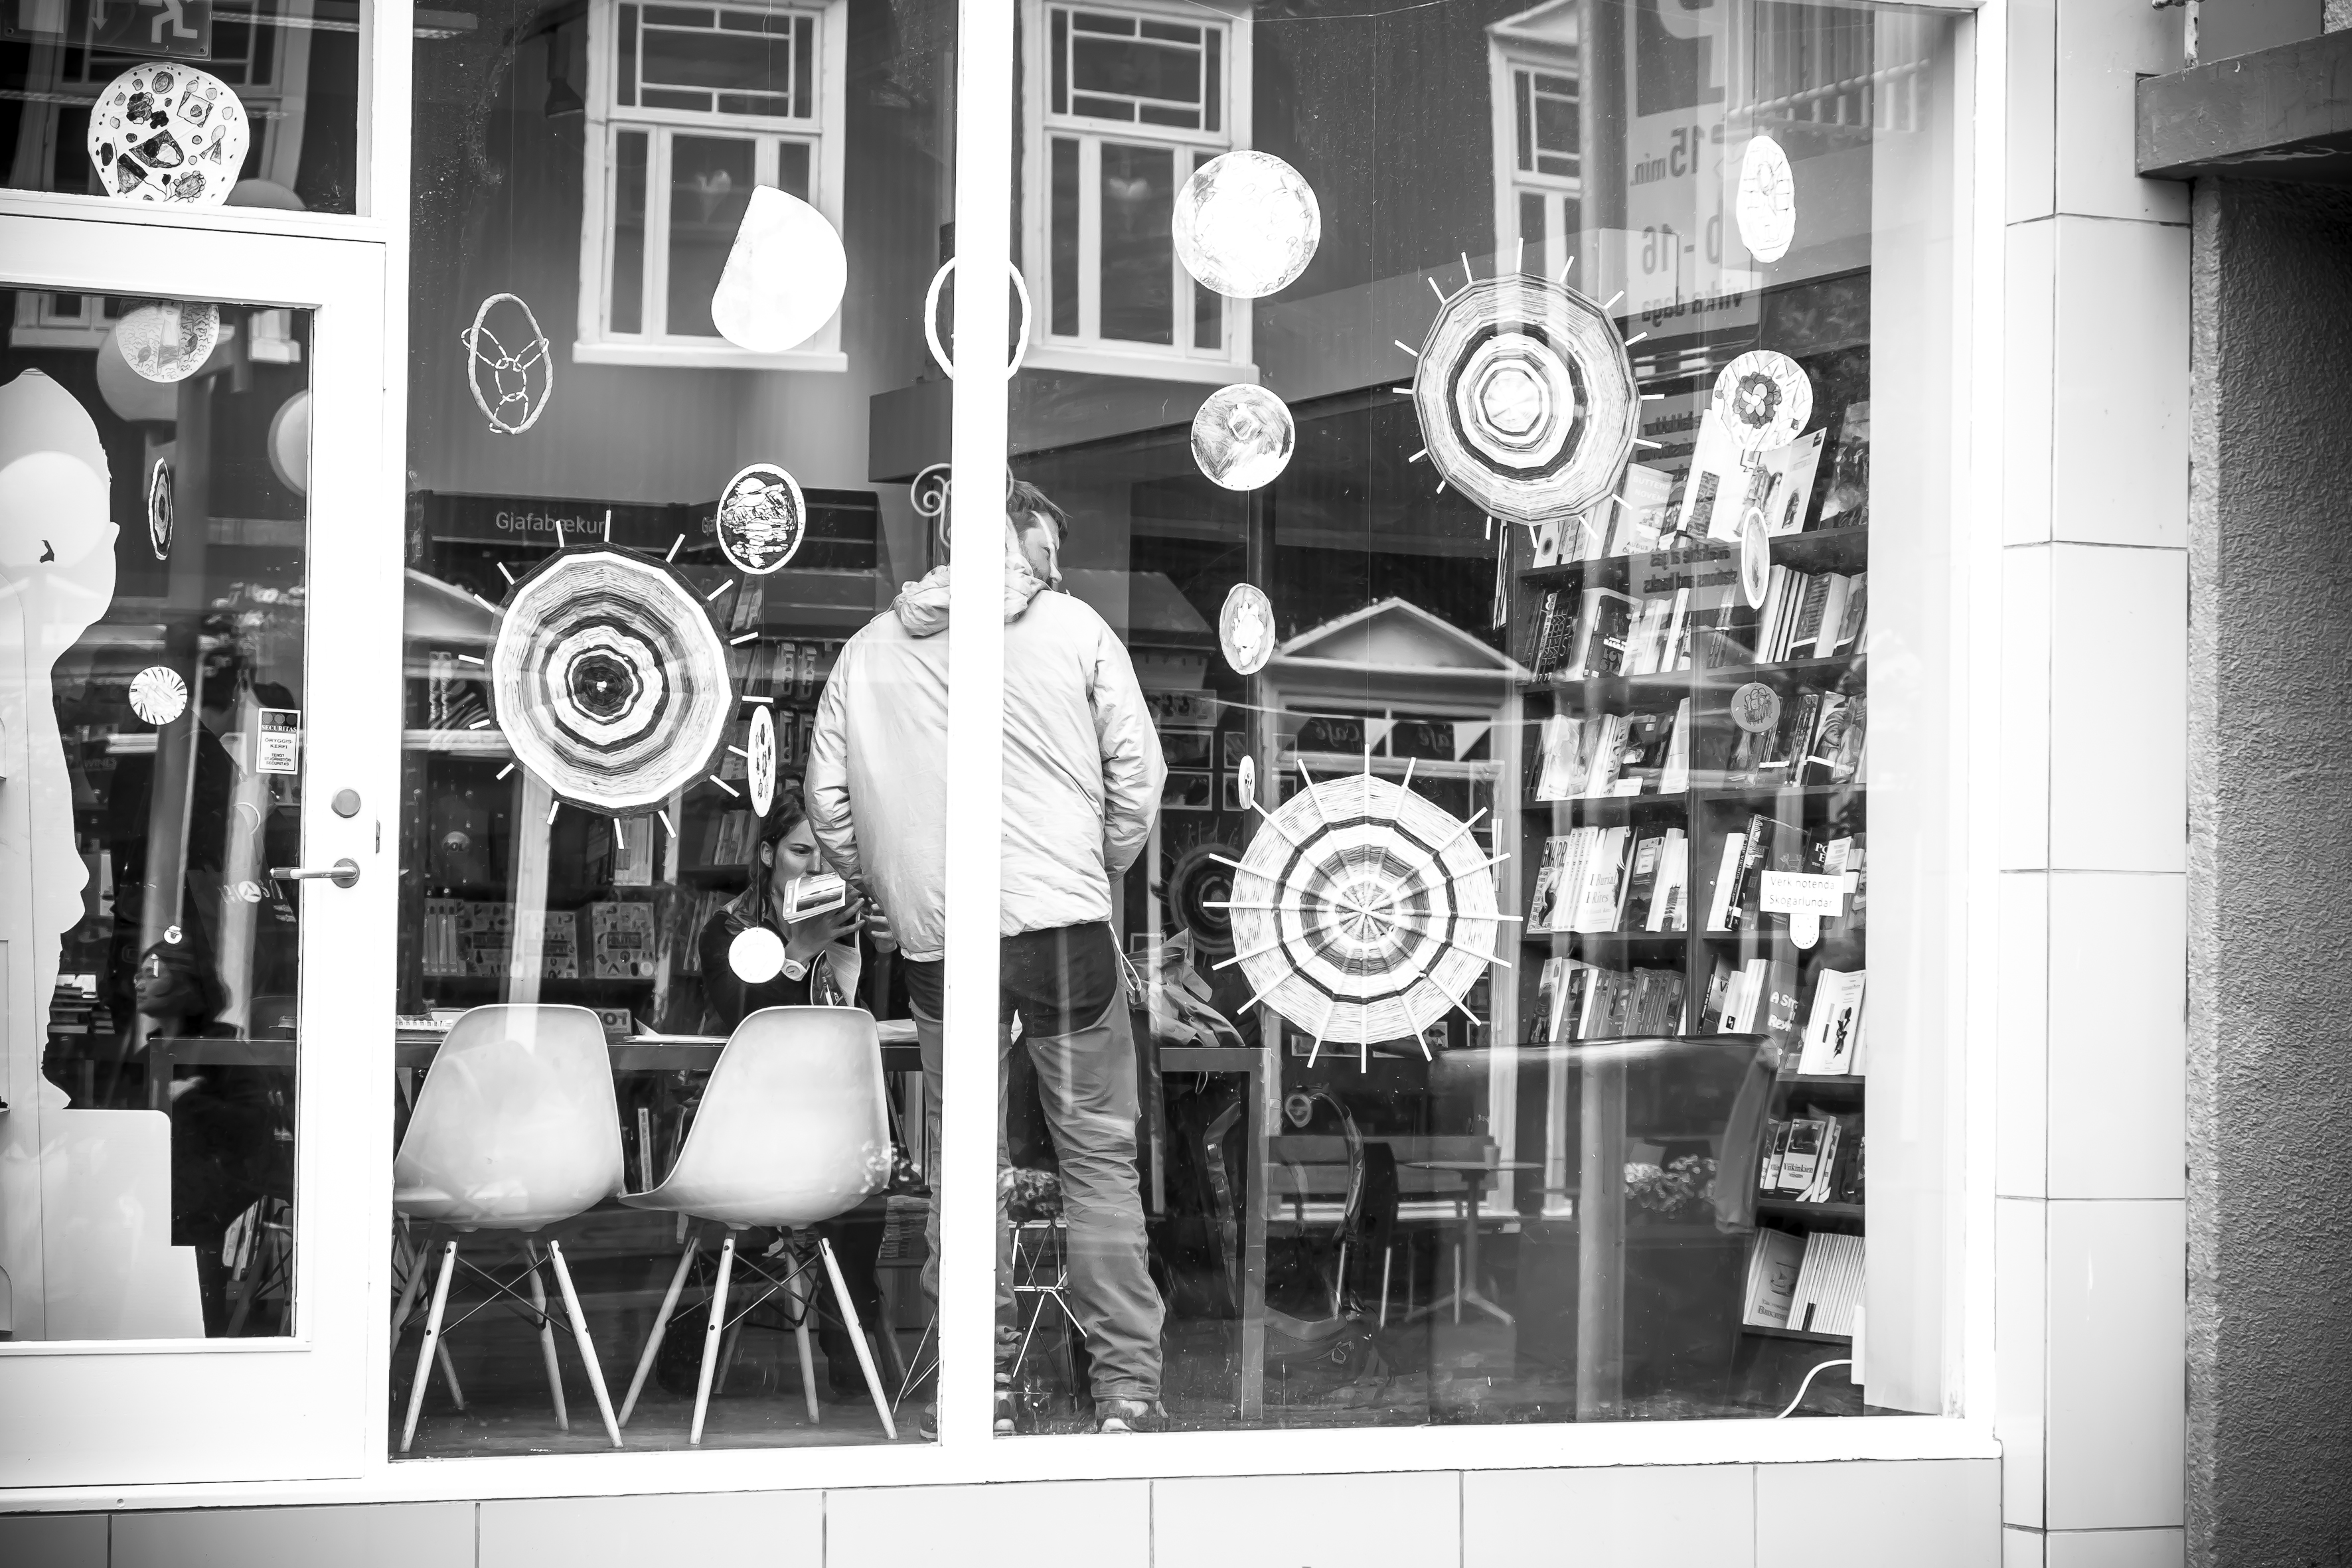
black and white, road, white, street, photography, urban, travel, fujifilm, iceland, black, monochrome, bw, blackandwhite, blackwhite, is, ngc, photograph, fuji, fujixt1, retail, fujix, noireblanc, akureyri, display window, monochrome photography